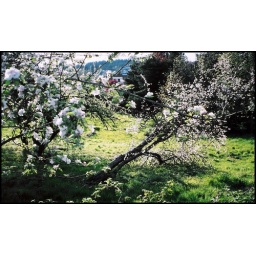
Flowering apple trees in Tigard, Oregon.  - photo by Becky Bishop